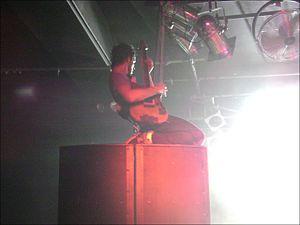
Dillinger Escape Plan 21-05-08
The Dillinger Escape Plan est un groupe de metalcore et mathcore américain, originaire de Morris Plains, dans le New Jersey. Formé en 1997, leur style musical, moderne et intègre des éléments jazz et de metal progressif. Le nom du groupe fait référence au gangster américain John Dillinger. Ils sont réputés tant pour leur musique, caractérisée par des structures rythmiques souvent complexes, une violence exacerbée et des tempos très rapides, que pour l'intensité de leurs prestations scéniques. Leurs influences et comptent notamment Refused, le Mahavishnu Orchestra, King Crimson, ainsi que Black Flag et Cynic.